DO-160

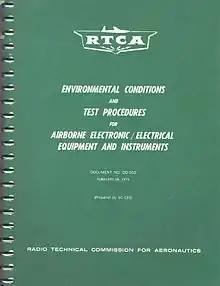
Cover of original 1975 issue

DO-160, Environmental Conditions and Test Procedures for Airborne Equipment is a standard for the environmental testing of avionics hardware. It is published by the Radio Technical Commission for Aeronautics (RTCA) and supersedes DO-138.